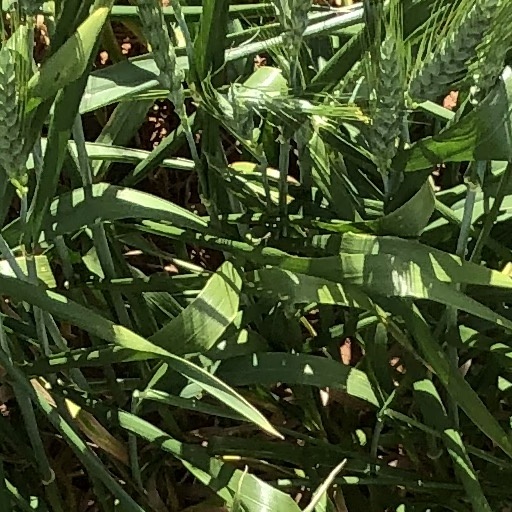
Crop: wheat